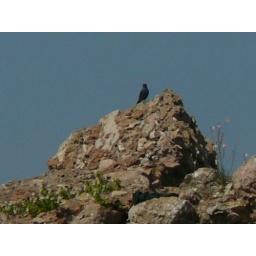
blue rock thrush on headland near praia da Zavial